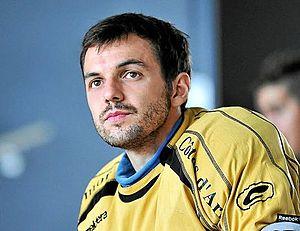
Xavier Tanguy, gardien de l'équipe de France de Rink-Hockey
Xavier Tanguy, né le 11 avril 1992, est un gardien de but international français de rink hockey. Il évolue actuellement dans le club du RAC Saint-Brieuc.